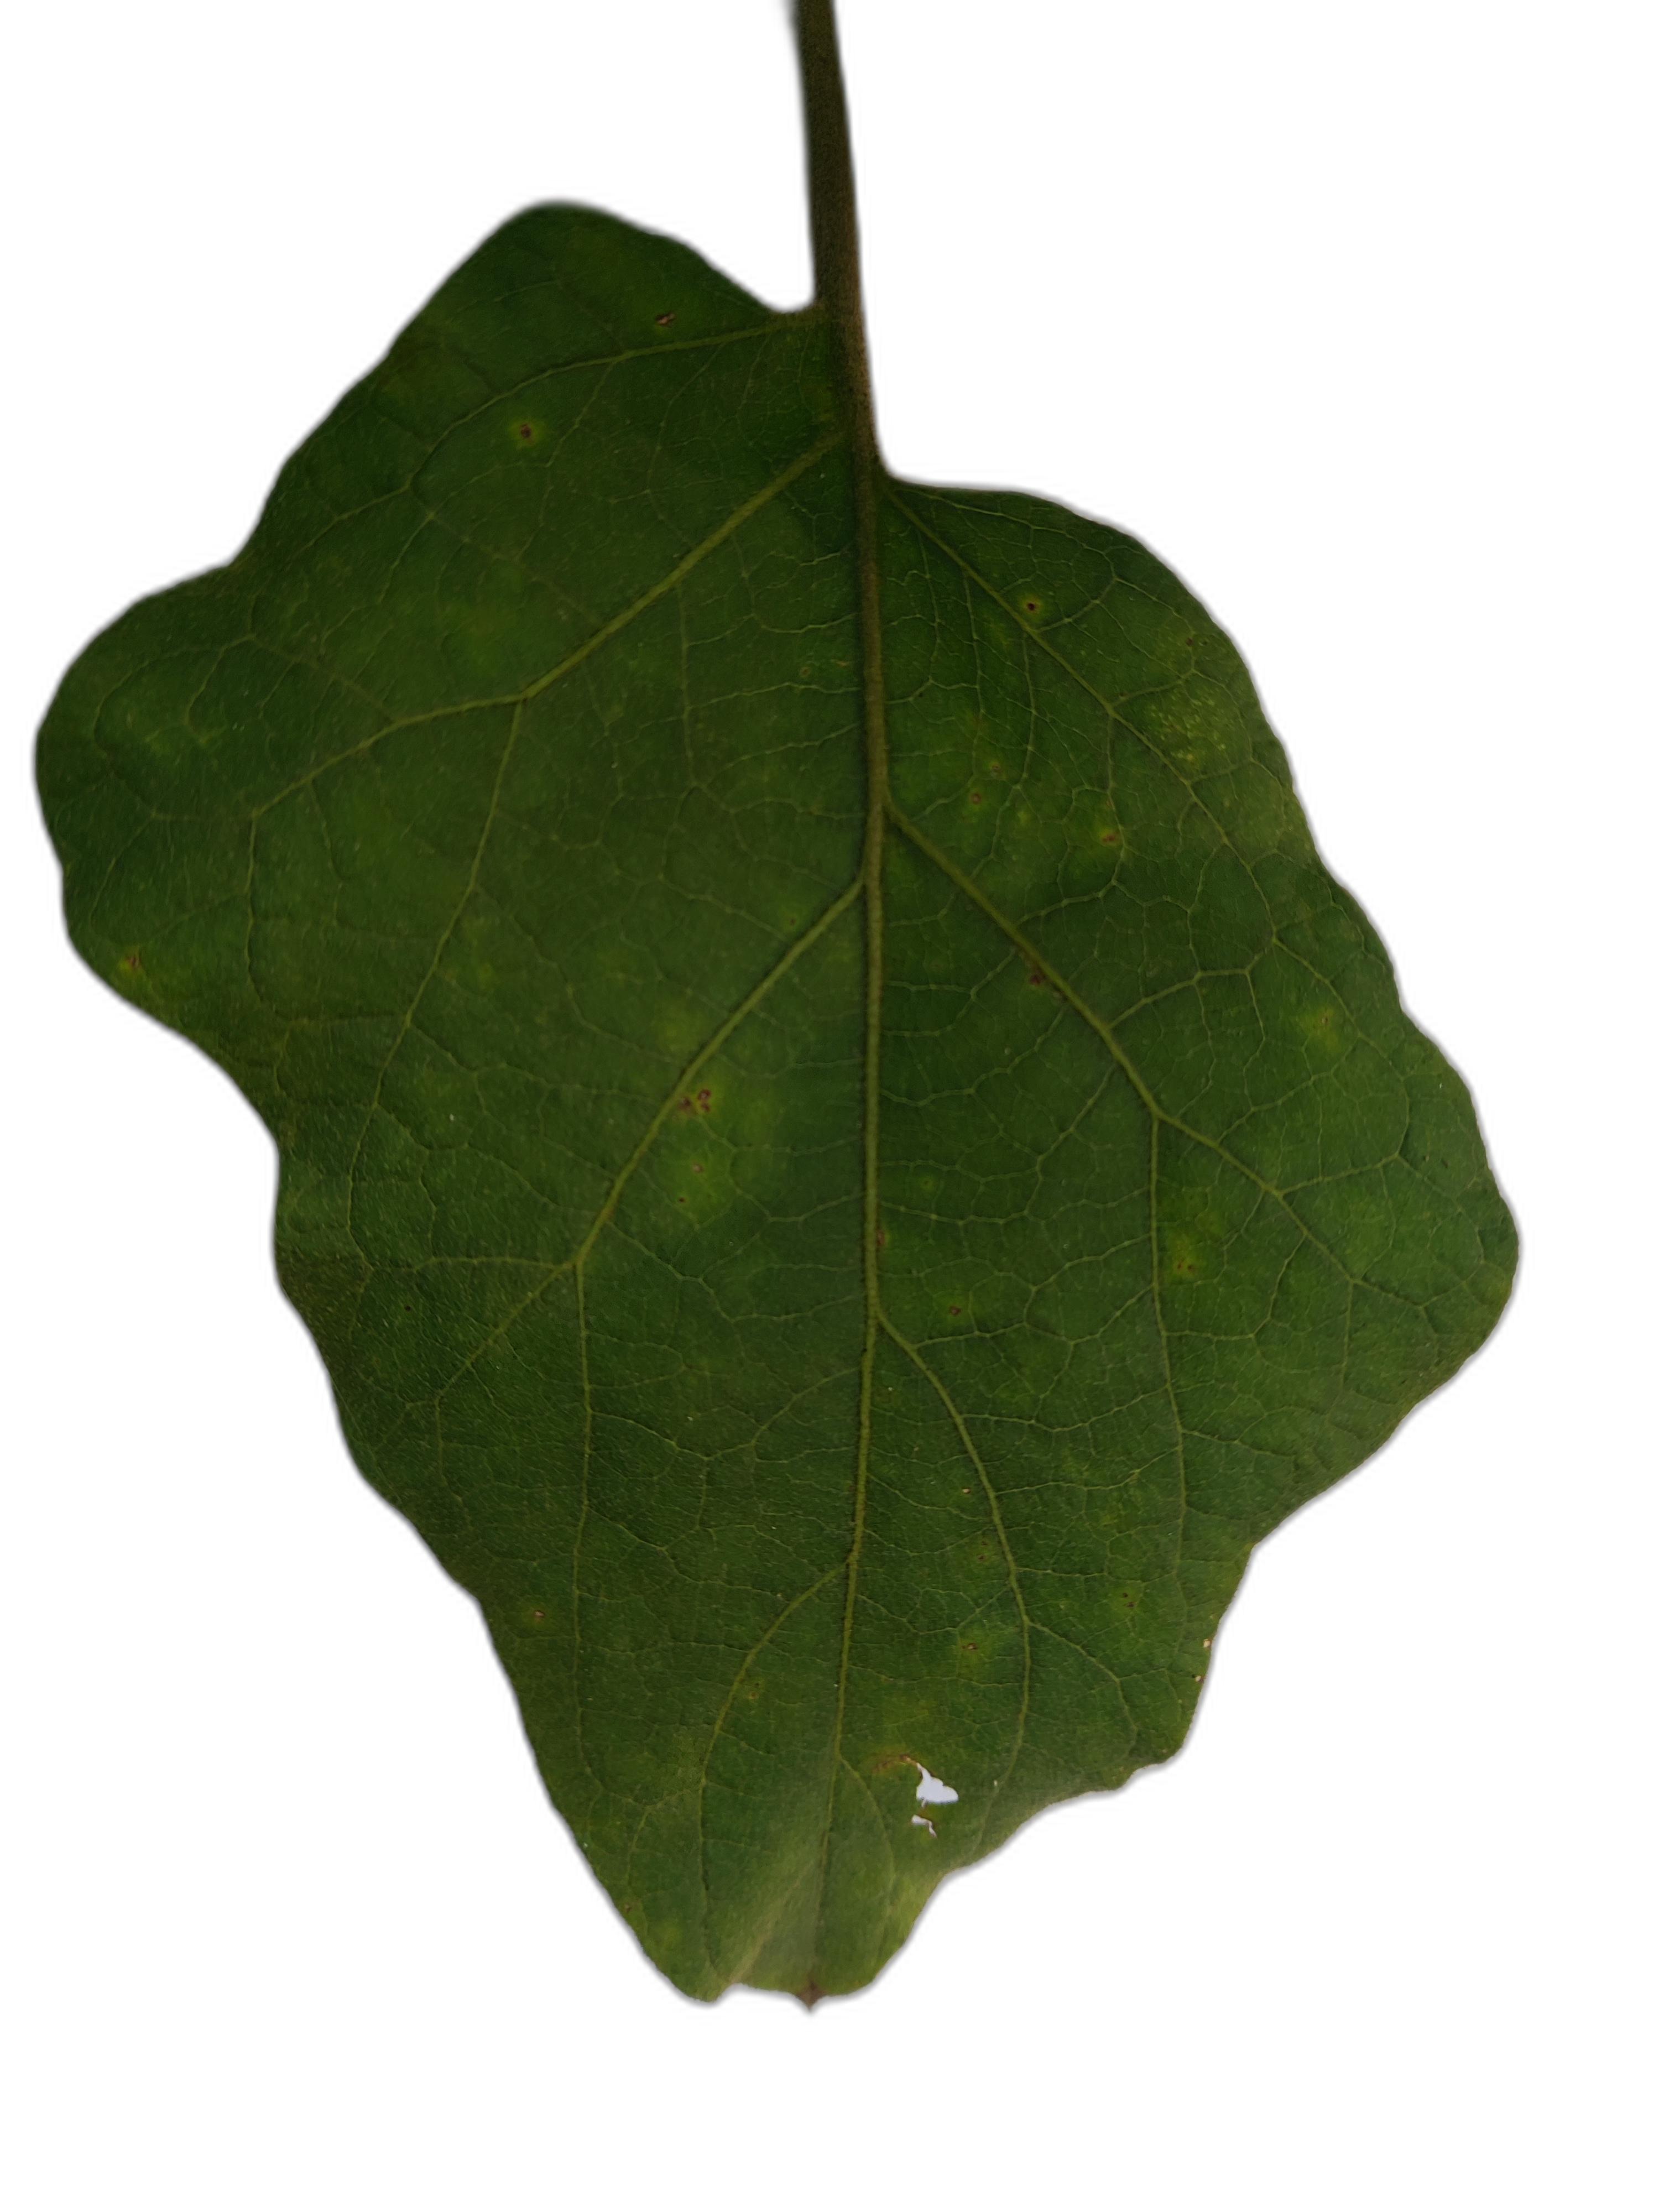
Label: Healthy Leaf